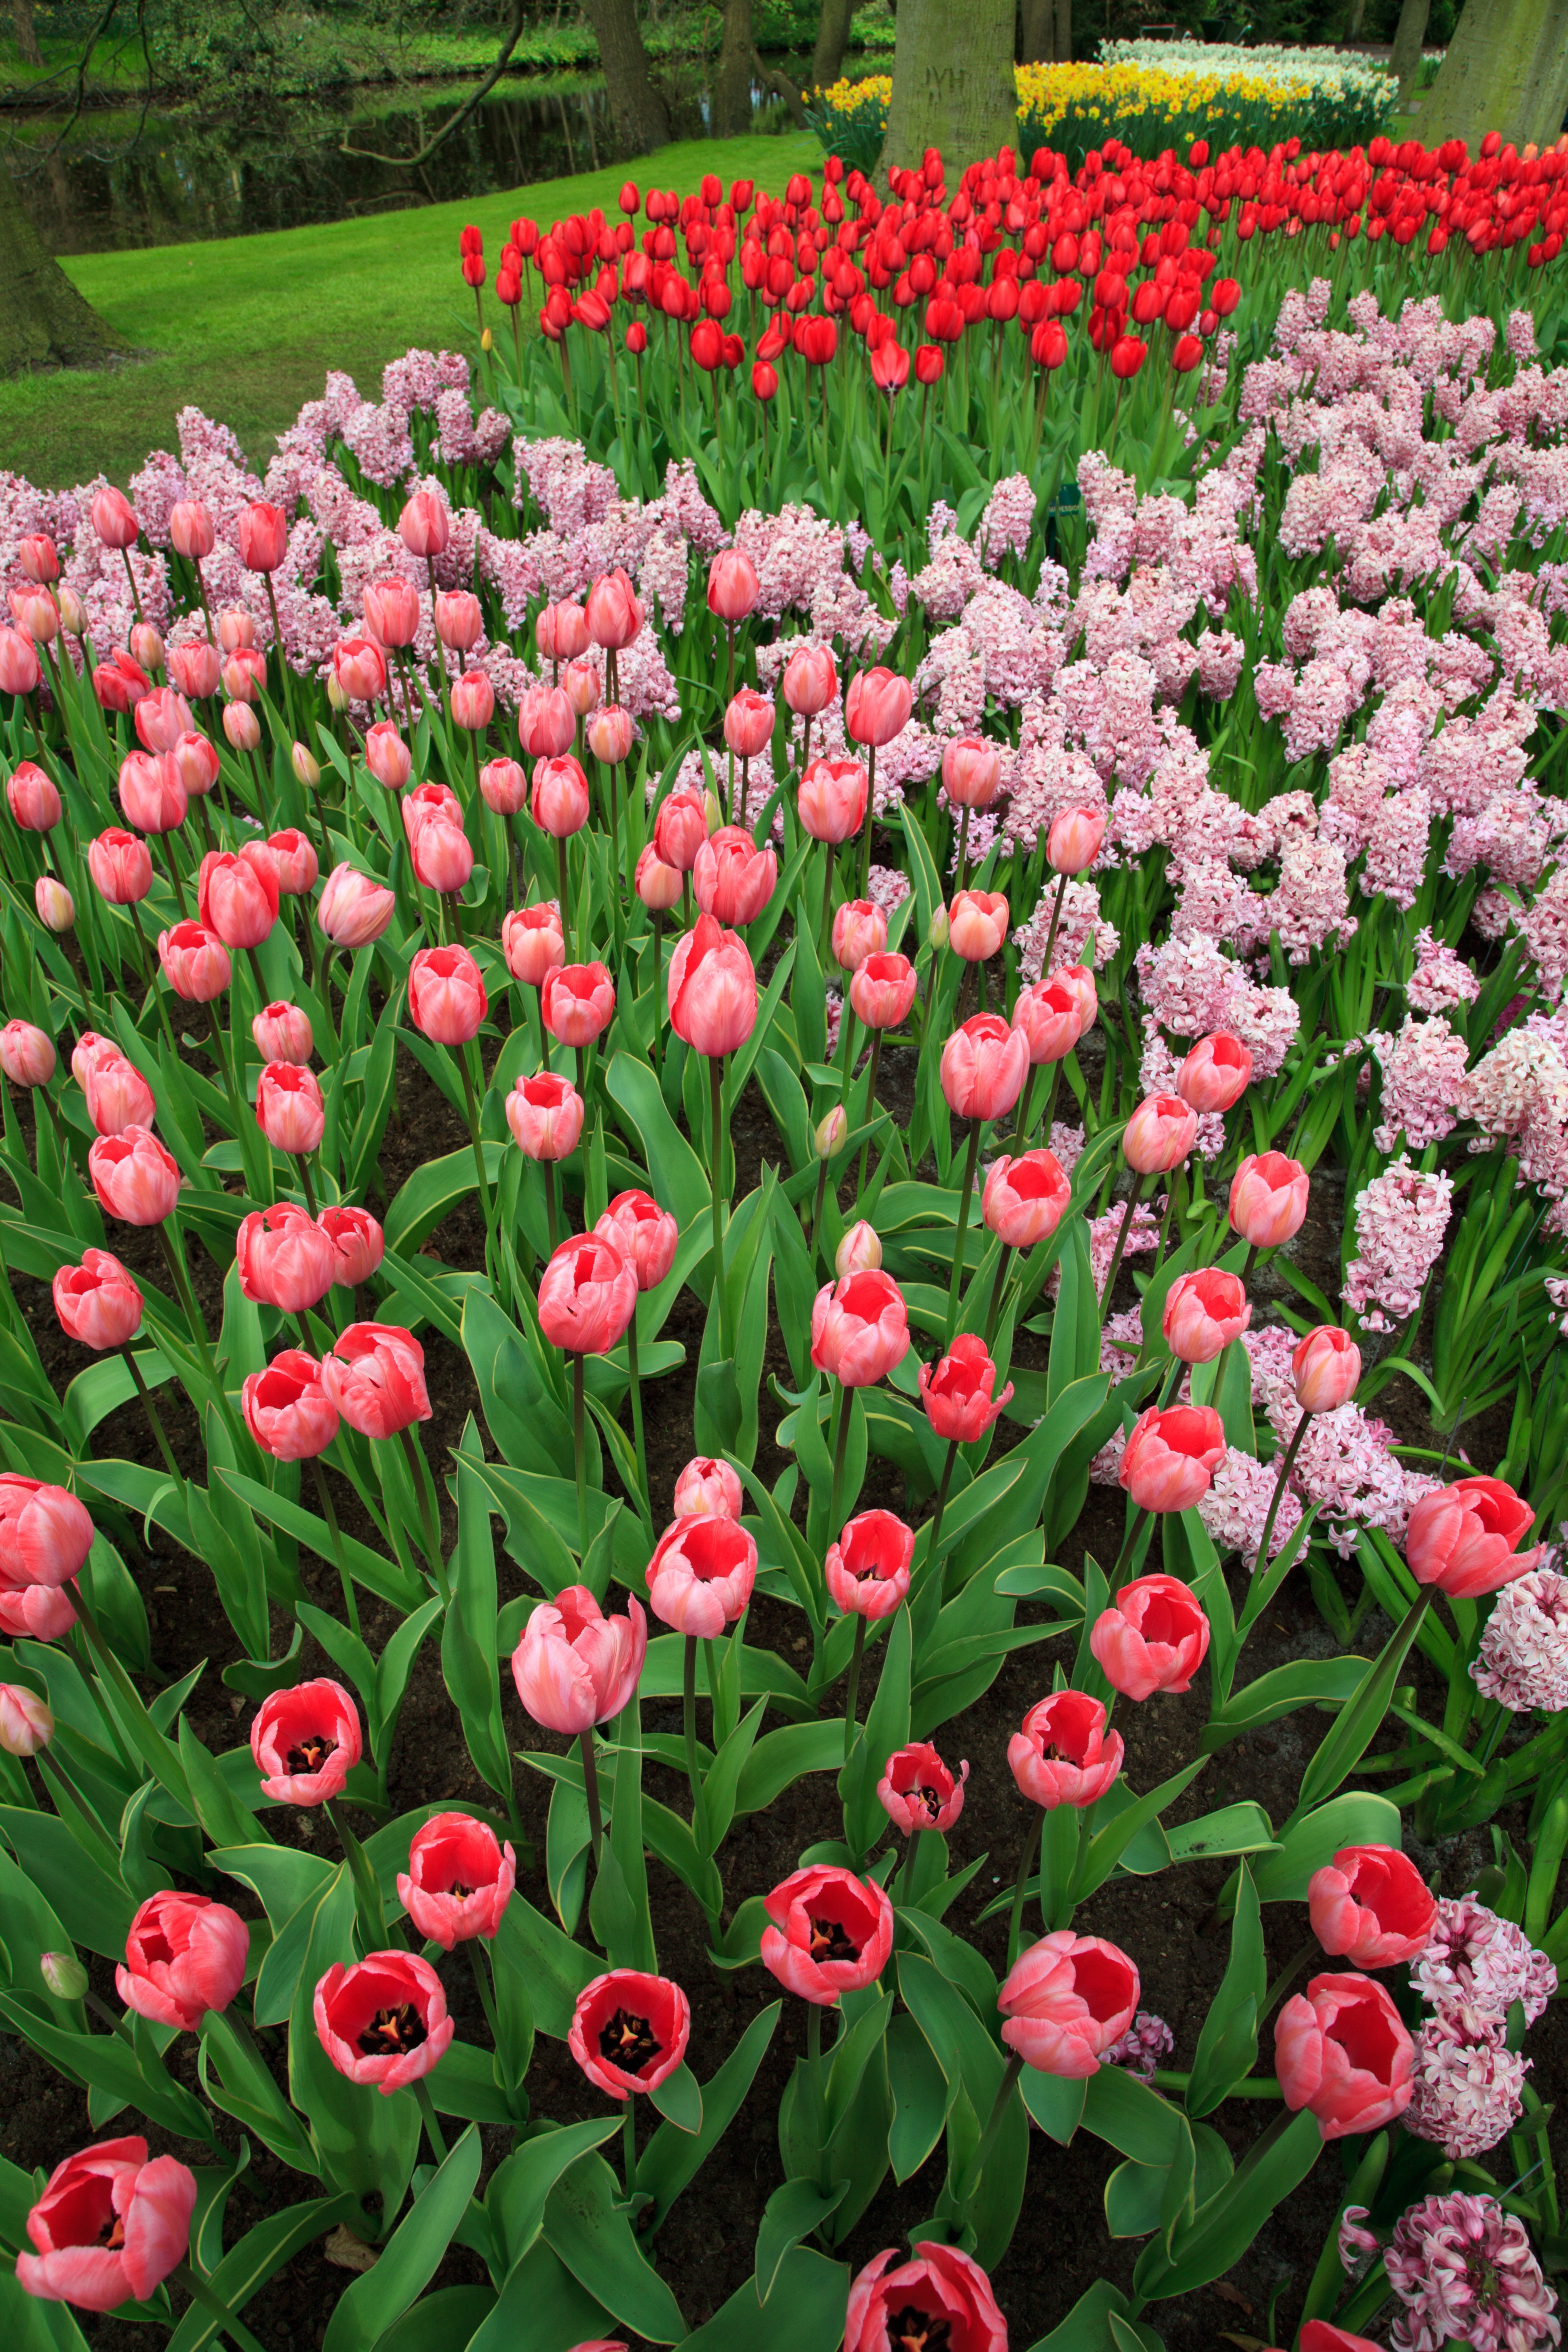
nature, blossom, plant, field, flower, petal, bloom, tulip, spring, fresh, botany, colorful, garden, pink, flora, flowers, holland, netherlands, tulips, vibrant, floristry, flowering plant, lily family, land plant